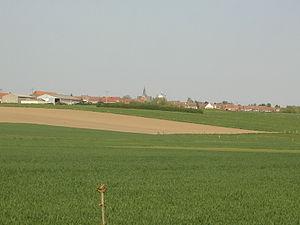
Vue sur le village de Strazeele (Nord, France)
Strazeele est une commune française, située dans le département du Nord en région Hauts-de-France.